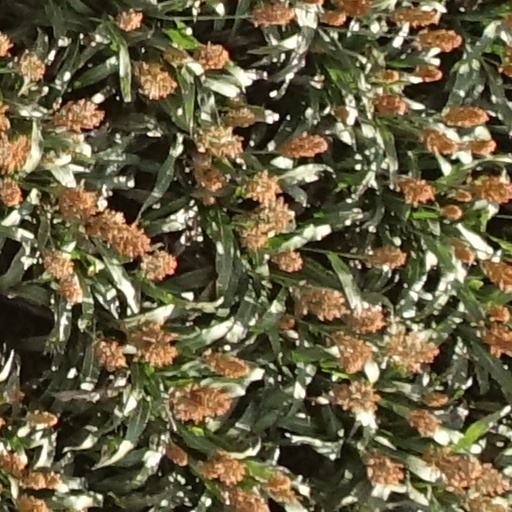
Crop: sorghum